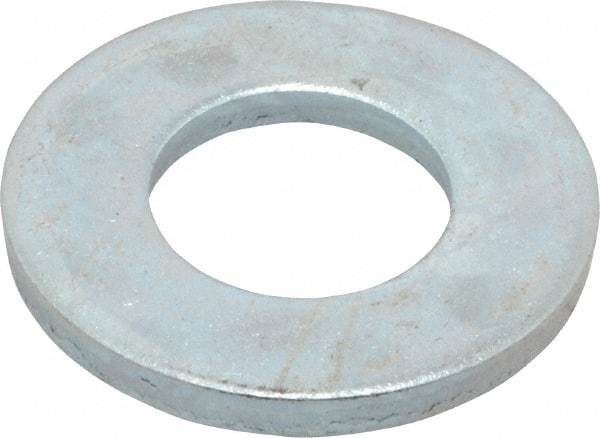
Value Collection - 5/8" Screw, Steel SAE Flat Washer - 21/32" ID x 1-5/16" OD, 3/32" Thick, Zinc-Plated Finish
Item #: 67746768 Brand: Value Collection Exact Tooling IR#: 04 Features and Benefits SAE (Society of Automotive Engineers) flat washers are thinner, have smaller outside diameters and fit tighter around bolts than USS (United States Standard) washers. Steel is strong and durable but less corrosion resistant than stainless steel. To improve its resistance to corrosion, it may receive additional finishes and coatings. Product Specifications Type SAE System of Measurement Inch Screw Size 5/8 Inside Diameter (Inch) 21/32 Outside Diameter (Inch) 1-5/16 Thickness (Inch) 3/32 Material Steel Finish/Coating Zinc-Plated
Brand: Value Collection
Category: Hardware > Hardware Accessories > Hardware Fasteners > Washers